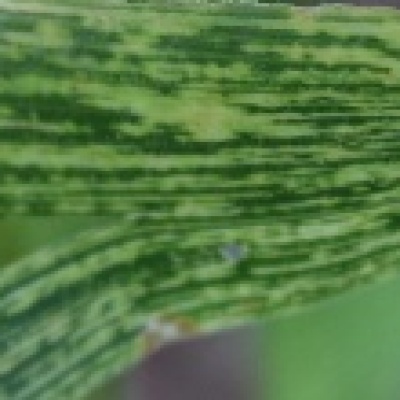
Label: Corn_(Maize)___Maize_Streak_Virus